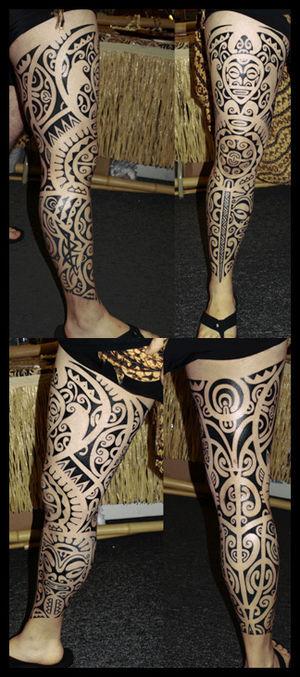
Jambe tatouée par Manu Farrarons. Création à main levée.